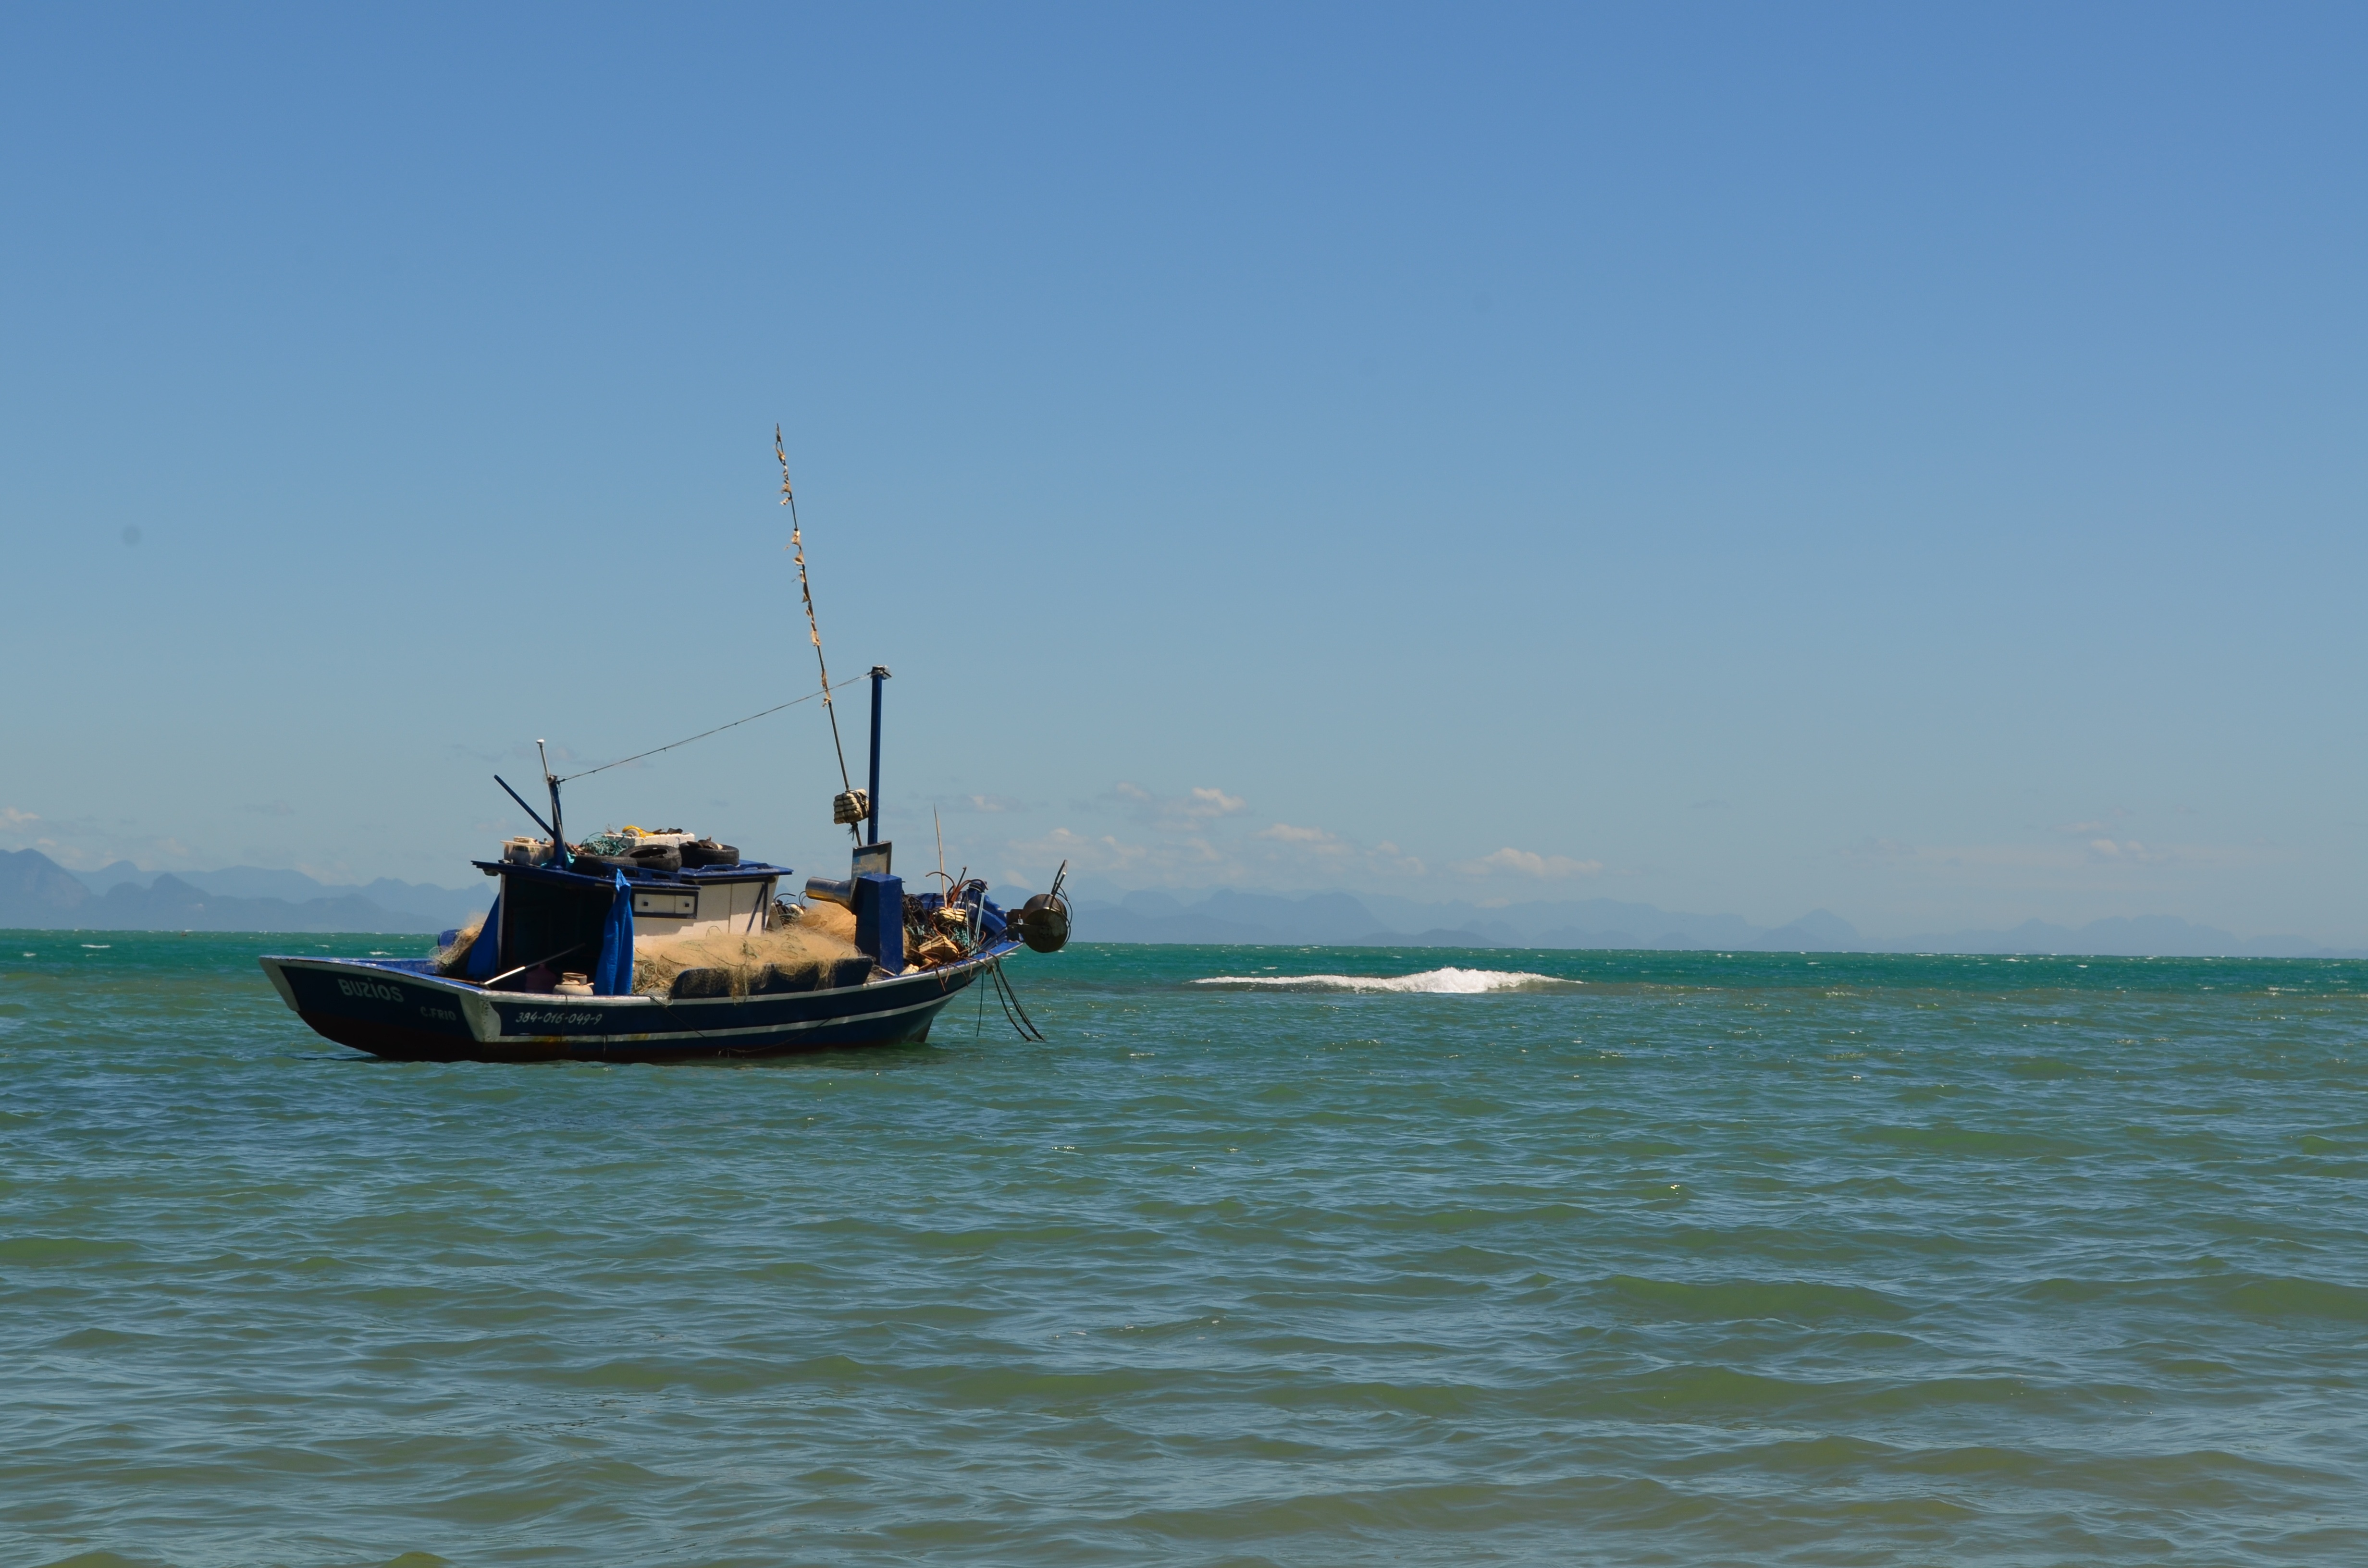
landscape, sea, coast, nature, ocean, horizon, boat, vehicle, fishing, bay, port, boating, boats, channel, watercraft, browse, fishing vessel, calm sea